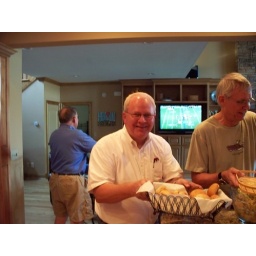
Check out my Heaven on Earth sign in the background. So true for the lake house!